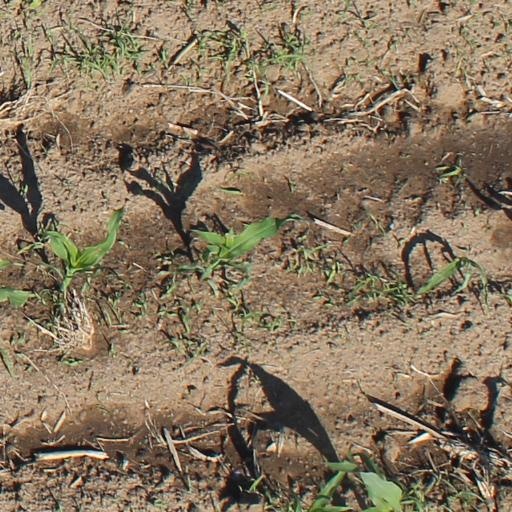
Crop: maize; corn